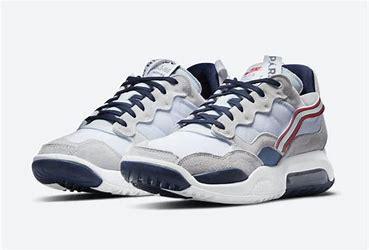
Brand: Jordan
Model: MA2